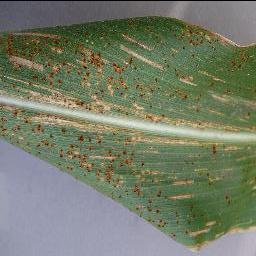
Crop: corn
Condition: (maize)_cercospora_spot_gray_spot